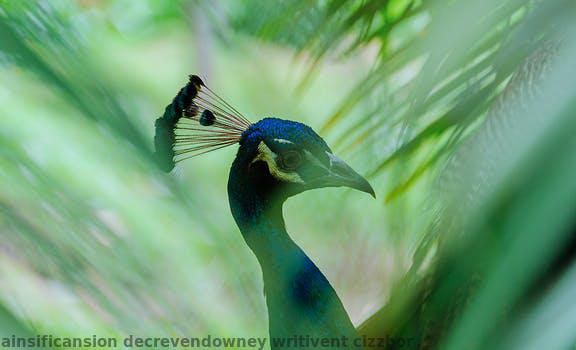
Label: Watermark